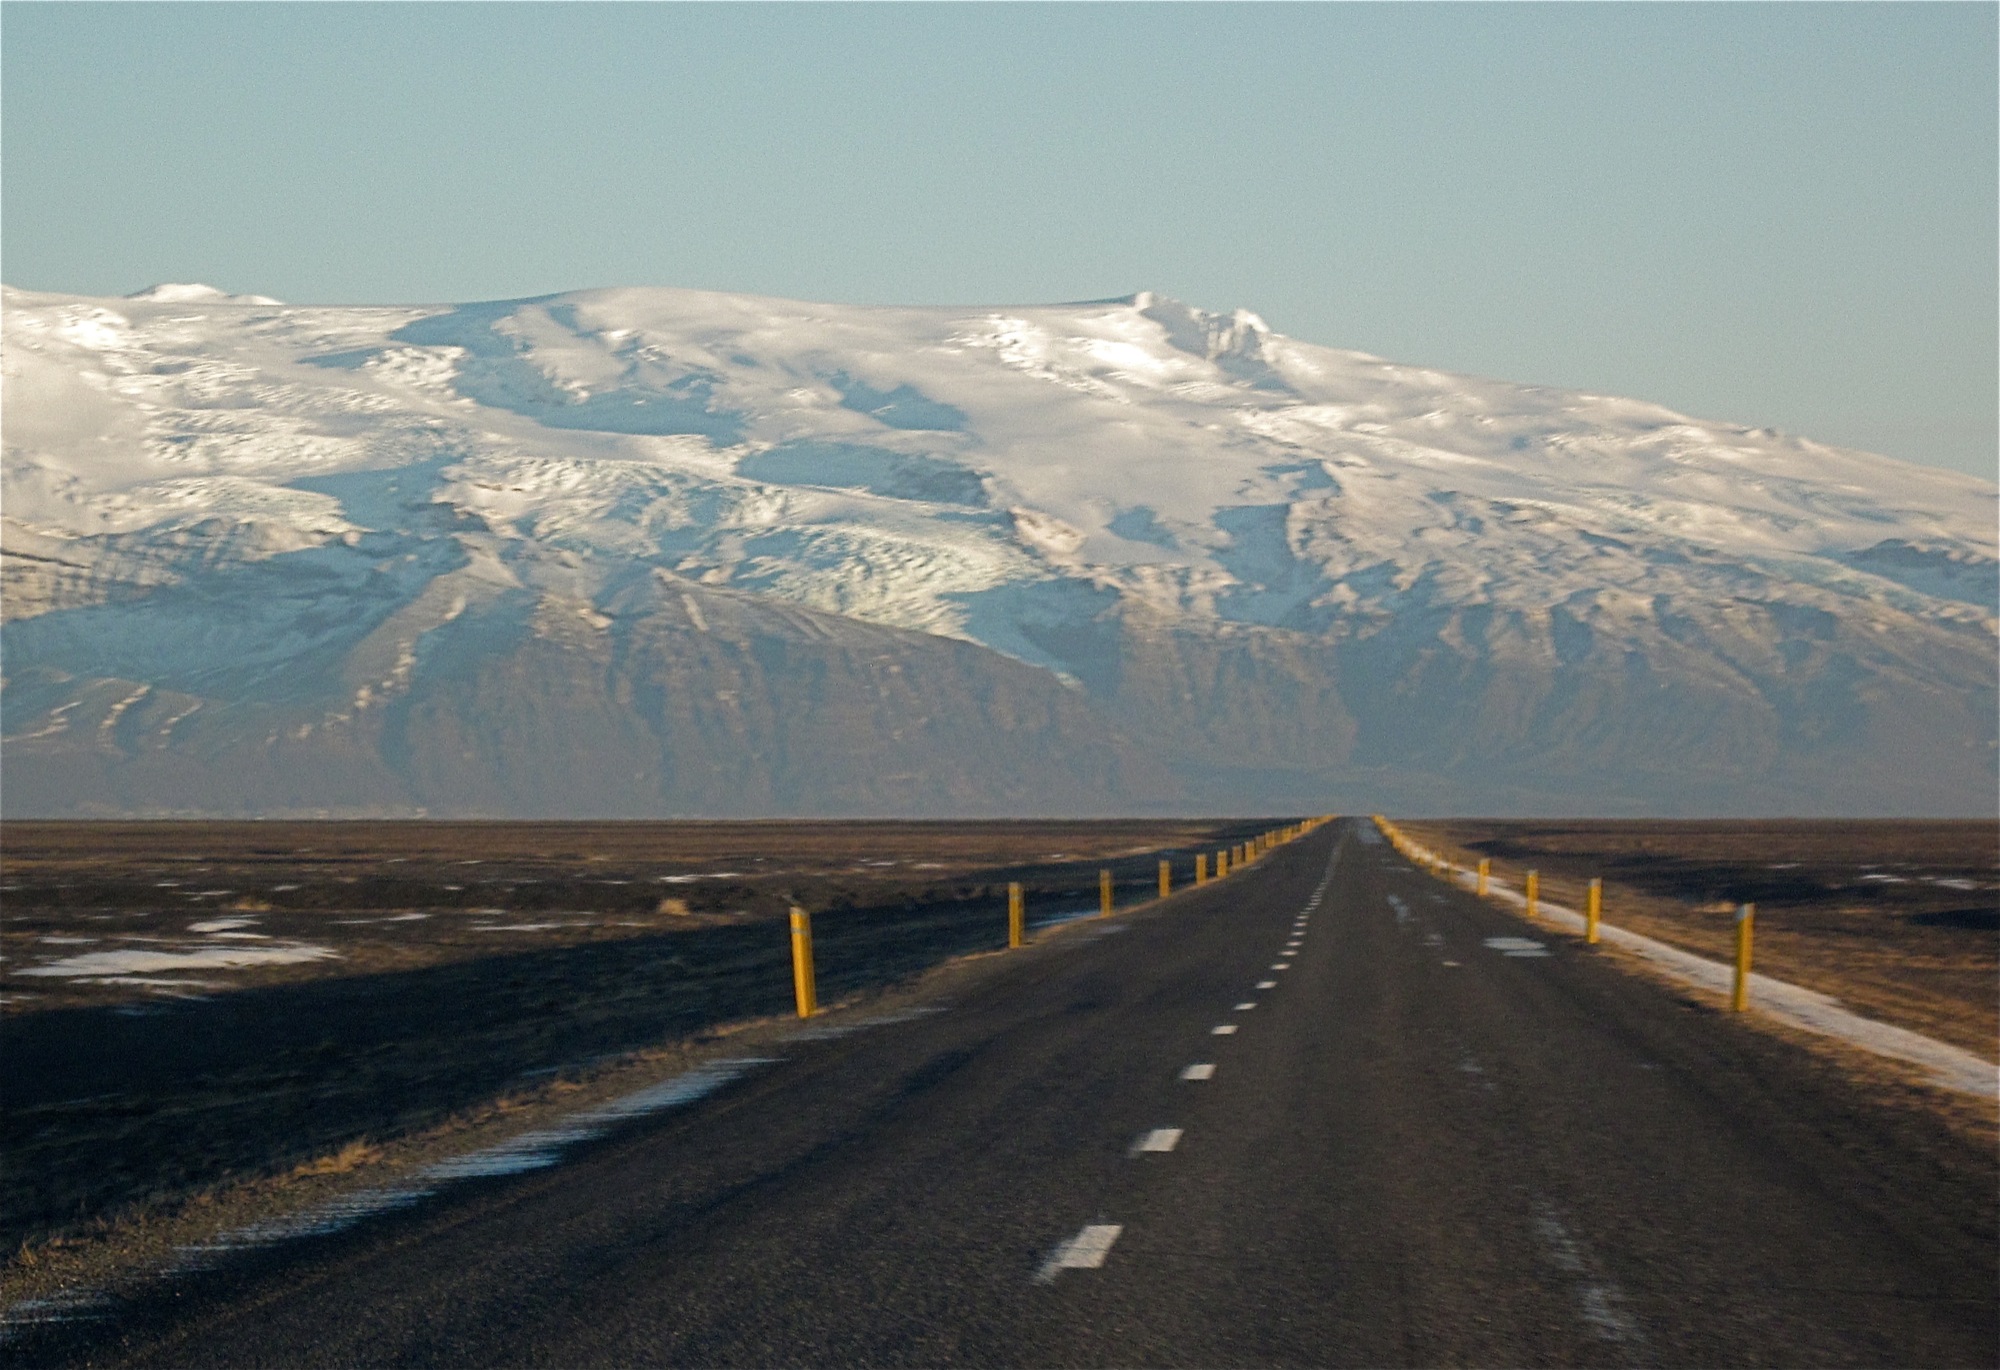
landscape, horizon, mountain, snow, cloud, road, morning, hill, highway, dawn, valley, mountain range, iceland, road trip, infrastructure, plateau, fell, plpconnectu, landform, mountain pass, geographical feature, atmospheric phenomenon, mountainous landforms